List of awards and nominations received by Norah Jones

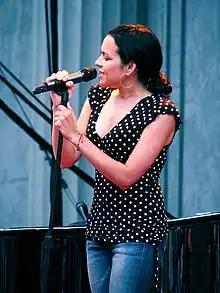
Norah Jones performing at the Hearst Greek Theatre in Berkeley, California on June 23, 2007

Norah Jones is an American singer, songwriter, and pianist of Anglo-American and Bengali descent. She is the daughter of Indian sitar player Ravi Shankar and half-sister of sitarist Anoushka Shankar. Jones' career was launched with her 2002 debut album "Come Away with Me", an acoustic pop album that sold over twenty million copies worldwide. Her second album "Feels like Home" was released in 2004 with more than a million sales in the first week of its United States release. In 2007, she released her third album "Not Too Late" which debuted at number one on several national music charts. She has become one of the most successful recording artists of the decade, with sales of more than 17 million units in the United States and 39 million units worldwide.